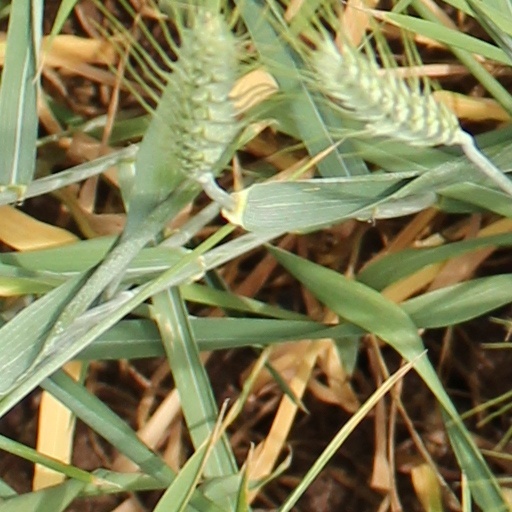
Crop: wheat